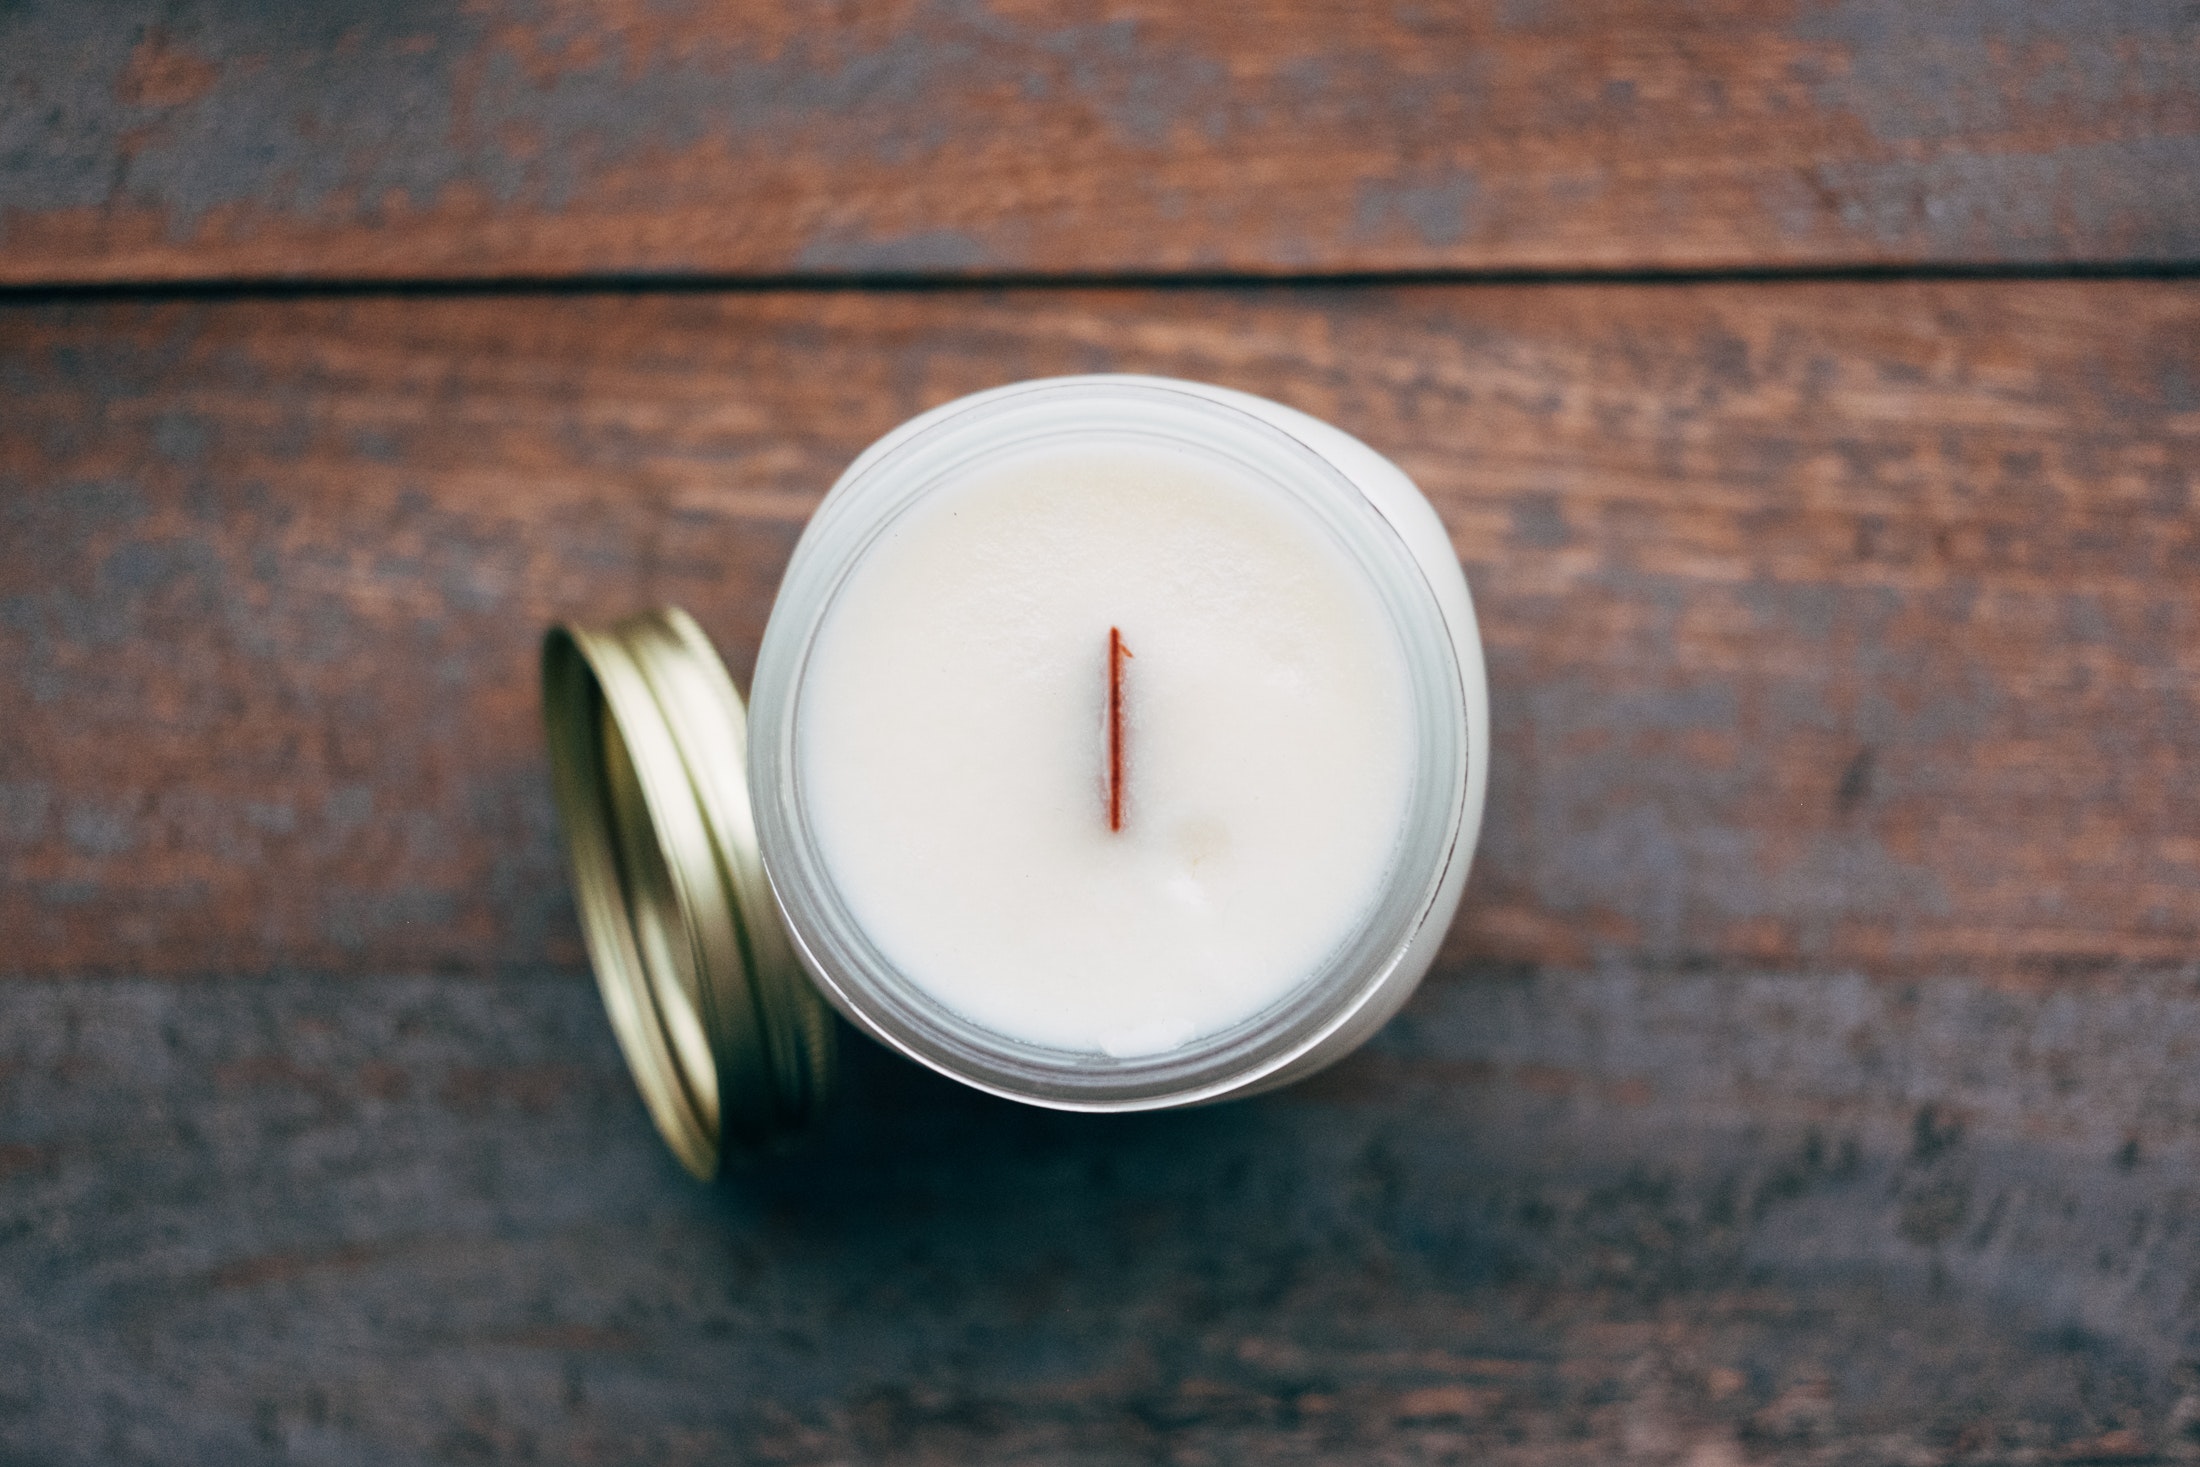
lighting, candle, wood